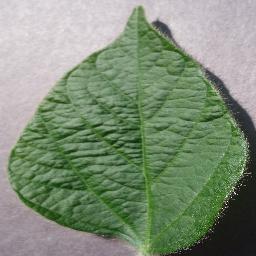
Label: Soybean___healthy